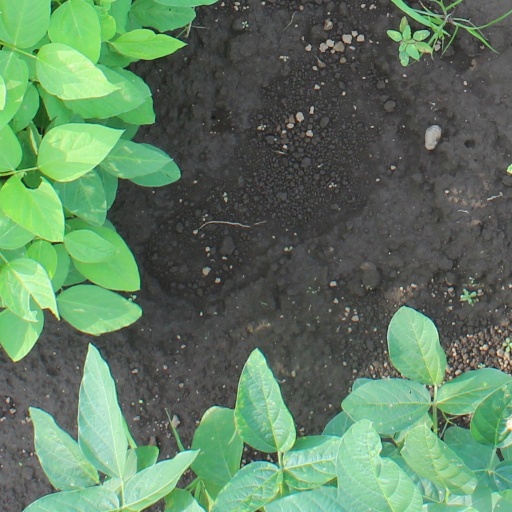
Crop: soybean